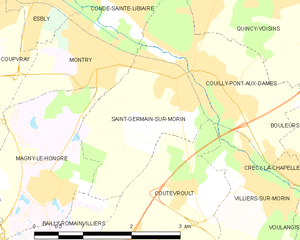
Carte des communes françaises Saint-Germain-sur-Morin